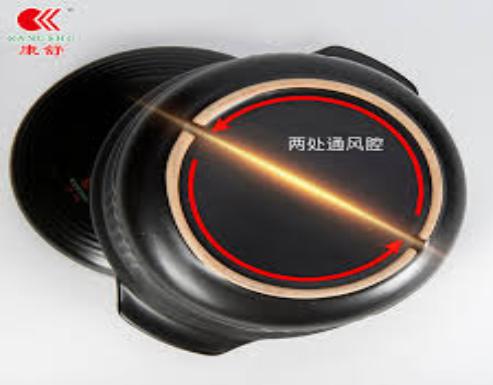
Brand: kangshu
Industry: Others